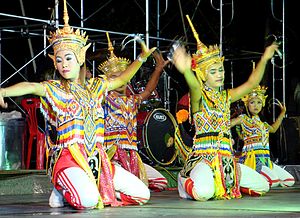
Koh Samui / Lokal kultur / Aften og natteliv
Traditionelle thaidansere ved et tempelmarked.
Koh Samui er med sine 228,7 km² den næststørste ø i Thailand, efter Phuket. Koh Samui og hendes 80 søstre, som er de mange andre øer i marineparken ud for Bandon Bay, hører til provinsen Surat Thani. Koh Samui ligger cirka 35 kilometer nordøst for Surat Thani by og omtrent 700 km syd for Bangkok. Øen er omkring 25 km bred. Øens befolkning udgør ca. 50.000 fastboende, men den besøges hvert år af omkring to millioner turister, for 2016 opgjort til 1,9 mio. udenlandske turister. Samui, som den blot kaldes blandt de lokale, er kendetegnet ved natur, strande og kokosnødde plantager. Ved de omkringliggende øer er der gode muligheder for sportsdykning.